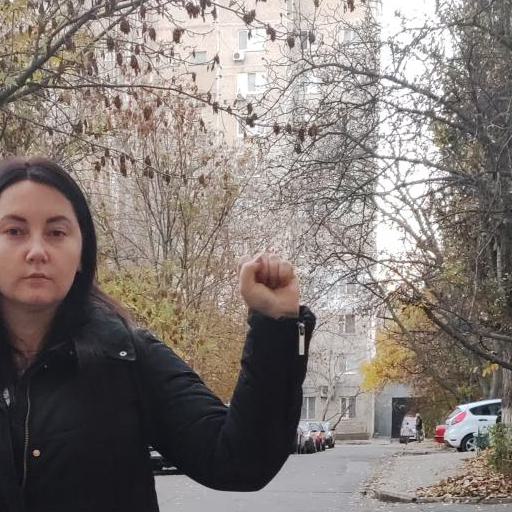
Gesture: fist